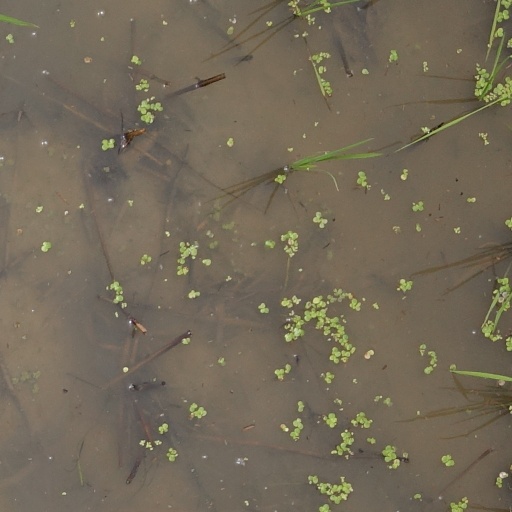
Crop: rice